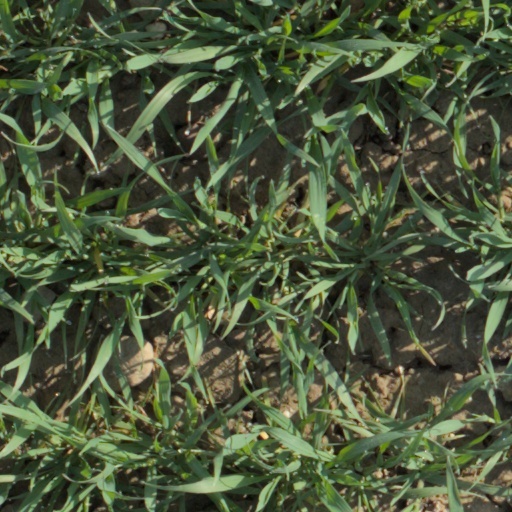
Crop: wheat